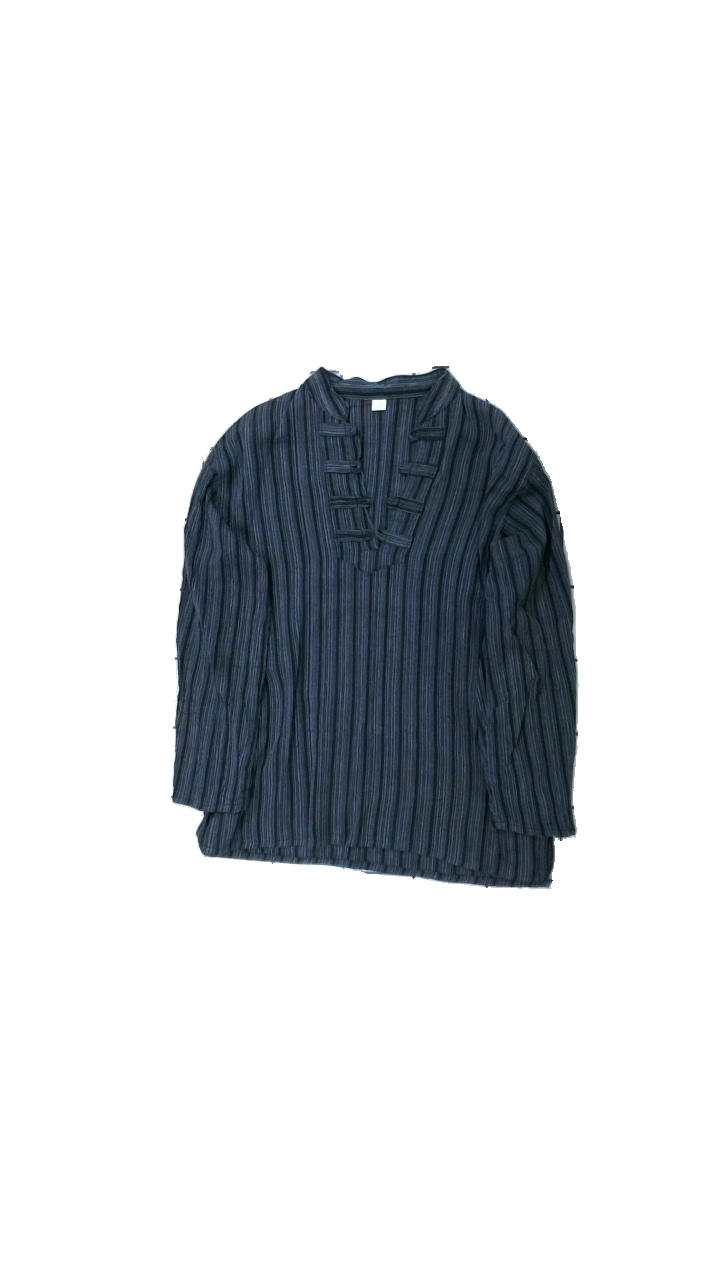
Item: Top (Men)
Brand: Missing
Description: randig tunn tröja
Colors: Black, Grey
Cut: V-collar
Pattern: Striped
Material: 100% bomull
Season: All
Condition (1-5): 5
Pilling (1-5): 5
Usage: Reuse
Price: <50